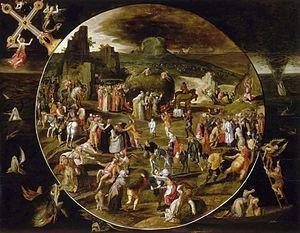
Gillis Mostaert, né à Hulst le 27 juin 1528 et mort à Anvers le 28 décembre 1598, est un peintre flamand contemporain de Pieter Brueghel l'Ancien. Artiste polyvalent, il excelle aussi bien dans la peinture de paysage que dans celle de genre et d'histoire. Il a collaboré régulièrement avec les principaux artistes d'Anvers. Il est connu en particulier pour ses paysages d'hiver, ses scènes d’incendies et ses représentations de marchés et de kermesses. Ses œuvres sont parmi les plus recherchées de son temps.
Triptyque du vagabond, ou Triptyque du pèlerinage de la vie, est le nom donné à un polyptyque peint par Jérôme Bosch entre 1500 et 1516.
La Tenture de Jérôme Bosch, conservée à l'Escurial, est une série de quatre tapisseries flamandes tissées à Bruxelles dans le second tiers du XVIᵉ siècle d'après des cartons inspirés d'œuvres du peintre Jérôme Bosch et de suiveurs de ce dernier.
Le Chariot de foin est le titre attribué au panneau central d'un triptyque exécuté vers 1501-1502 par le peintre néerlandais Jérôme Bosch, et, par extension, au triptyque lui-même. Comme les autres triptyques de Jérôme Bosch, il évoque, selon une perspective allégorique moralisante qui condamne en même temps qu'elle cherche à prévenir, le parcours de l'humanité en proie aux vices et aux tentations terrestres, que désigne métaphoriquement le chariot de foin, depuis le Péché originel, sur le panneau de gauche, jusqu'à la Damnation aux Enfers, sur le panneau de droite. Les volets refermés représentent quant à eux Le Colporteur, qui peut être interprété comme une version figurative du même parcours, de l'homme sur le chemin semé d'embûches de la vie.